Pontiac Star Chief

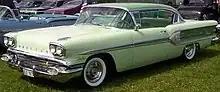
1958 Pontiac Star Chief Catalina 2-door hardtop

In 1957, the "Limited Addition" Pontiac Bonneville were sold to customers. They featured Bonneville Badging, Chevy's manual linkage fuel injection systems mounted on Pontiacs 347 cid V-8 engine. The transmission was a Jetaway 4 speed automatic.